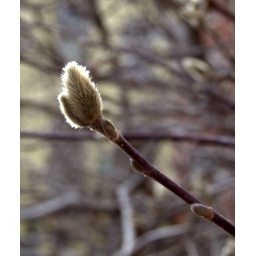
A tree budding near the BOE building on Church Street